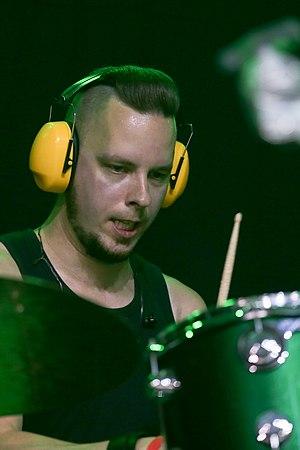
Radio Bagdad au Przystanek Woodstock de 2016.
Un casque antibruits est un casque dont le but essentiel est la réduction de l'intensité du bruit perçu, principalement dans une situation de travail.